Hanno R. Ellenbogen Citizenship Award

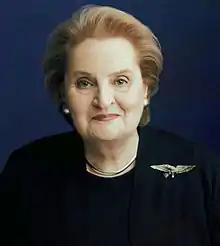
Madeleine Albright was the second recipient of the HRE Citizenship Award.

Madeleine Albright served as the 64th Secretary of State of the United States. She was the first woman Secretary of State and the highest-ranking woman in the history of the US government. As Secretary, Albright reinforced America's alliances, advocated democracy and human rights, and promoted American trade and business abroad. Serving as a member of the President's Cabinet & National Security Council for 8 years, Albright was the US Permanent Representative to the UN from 1993 to 1997. Albright is the first Michael & Virginia Mortara Endowed Professor in the Practice of Diplomacy at the Georgetown School of Foreign Service. She is the Chairman of The National Democratic Institute for International Affairs and founder of the Albright Group, a global strategy firm delivering solutions and advice for businesses in a rapidly changing world.